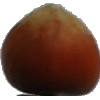
Label: Nut Forest 1